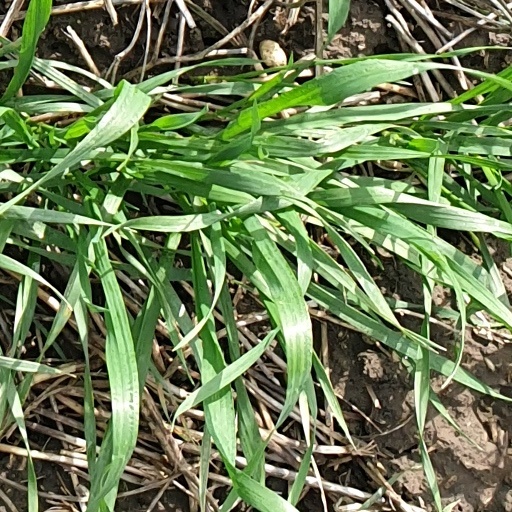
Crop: wheat